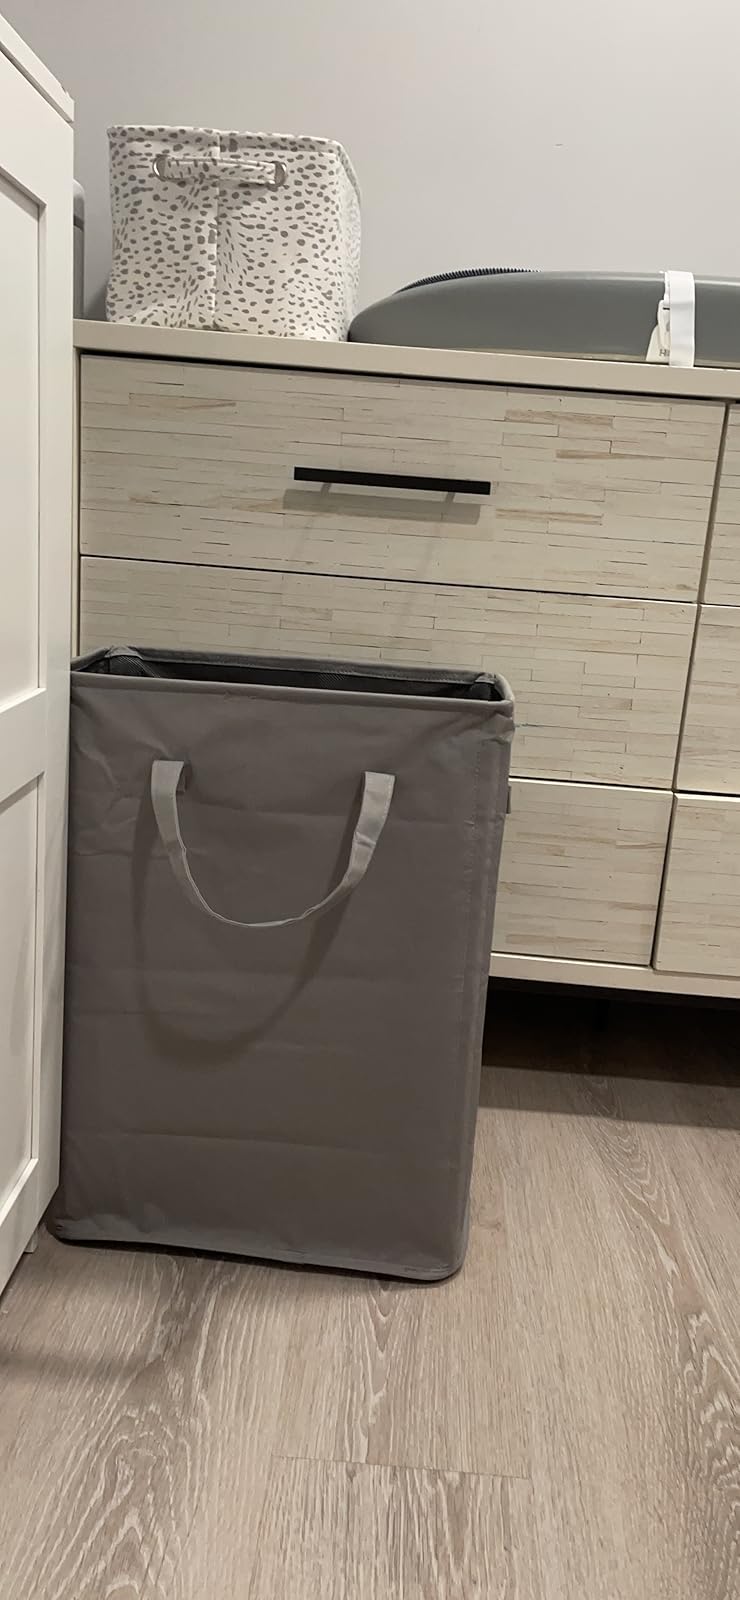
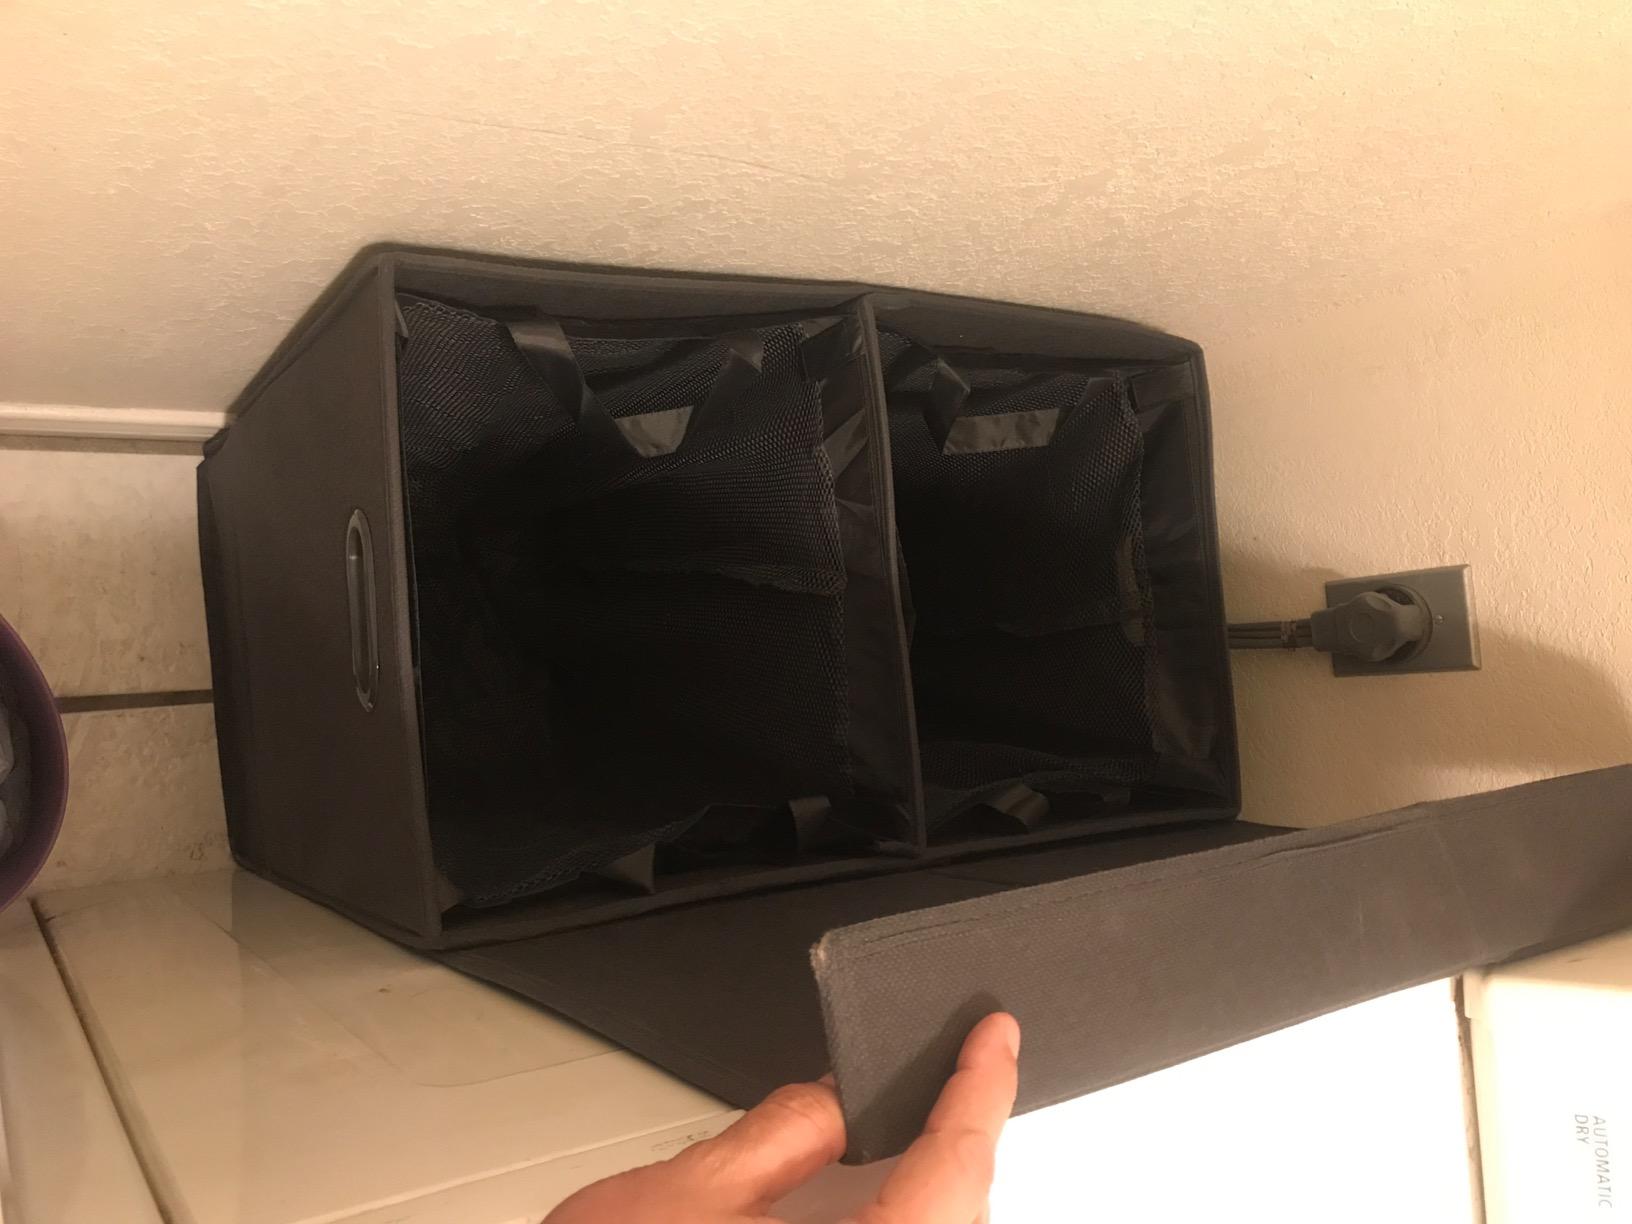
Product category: items_hamper
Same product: no